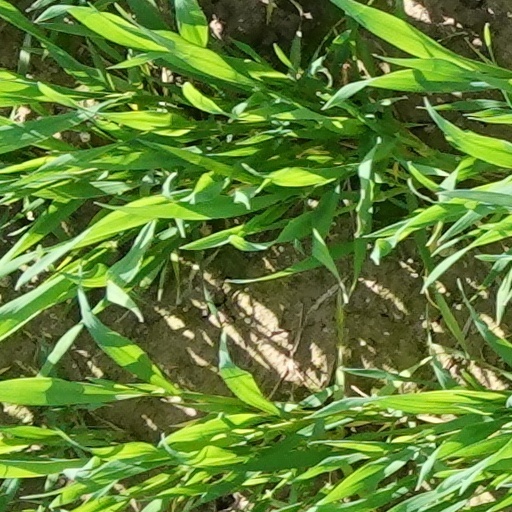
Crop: wheat